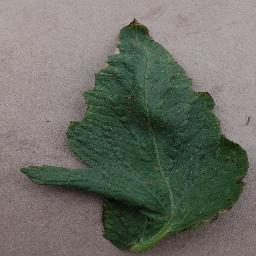
Label: Tomato___Bacterial_spot